Janusz Głowacki

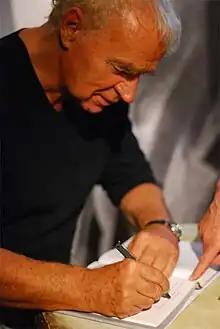
Janusz Głowacki at the 2009 Literaturomania Festival

Janusz Andrzej Głowacki (13 September 1938 – 19 August 2017), better known as Janusz Głowacki or colloquially simply as Głowa, was a Polish playwright, essayist and screenwriter. Głowacki was the recipient of multiple awards and honours, including Guggenheim Fellowship, two Nike Award nominations and BAFTA Award nomination. He was awarded the Gloria Artis Gold Medal in 2005 for his contribution to Polish culture, and in 2014, the Commander's Cross of the Order of Polonia Restituta.